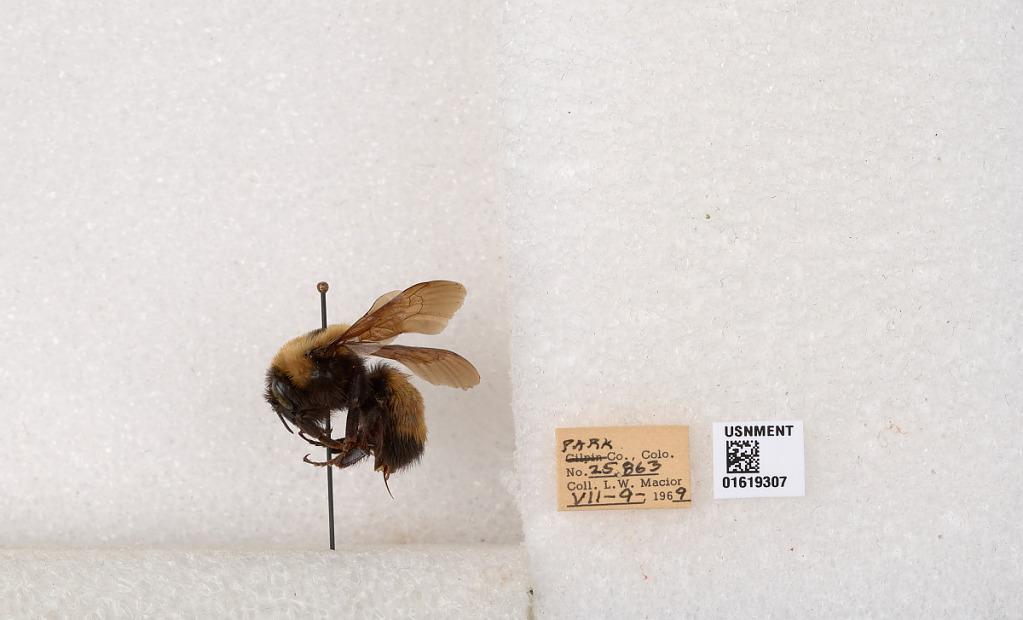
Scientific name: Bombus (Bombus) nevadensis Cresson